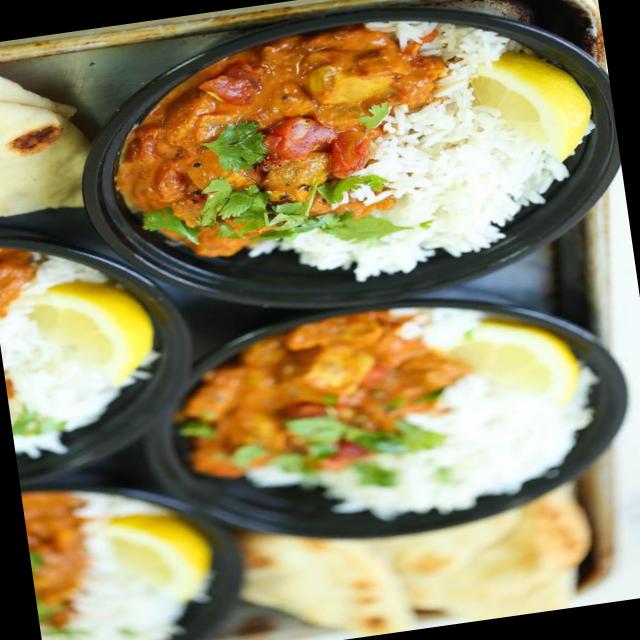
Dish: chapati